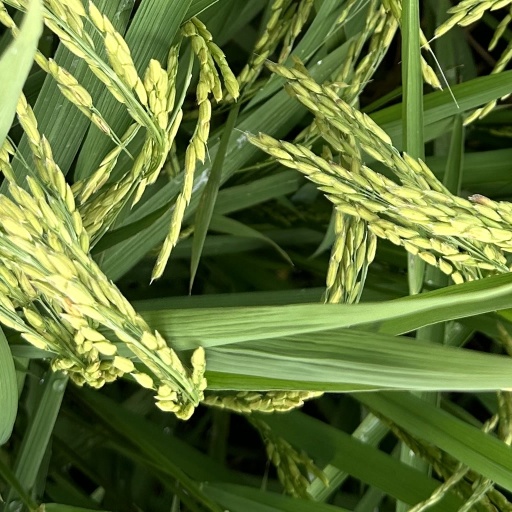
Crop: rice